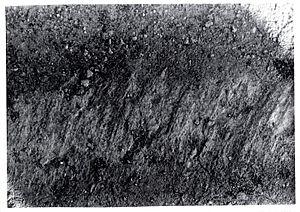
PHOTO OFFICIELLE
L'affaire de Trans-en-Provence concerne l'observation, rapportée par un habitant, Renato Nicolaï, d'un ovni à Trans-en-Provence, dans le département du Var, le 8 janvier 1981. Des traces matérielles attribuées à cet objet ont fait l'objet d'une étude du GEPAN, laquelle est toutefois rejetée par les chercheurs de l'école sceptique. Le témoin de l'affaire a lui-même sous-entendu qu'il s'agissait d'un canular.